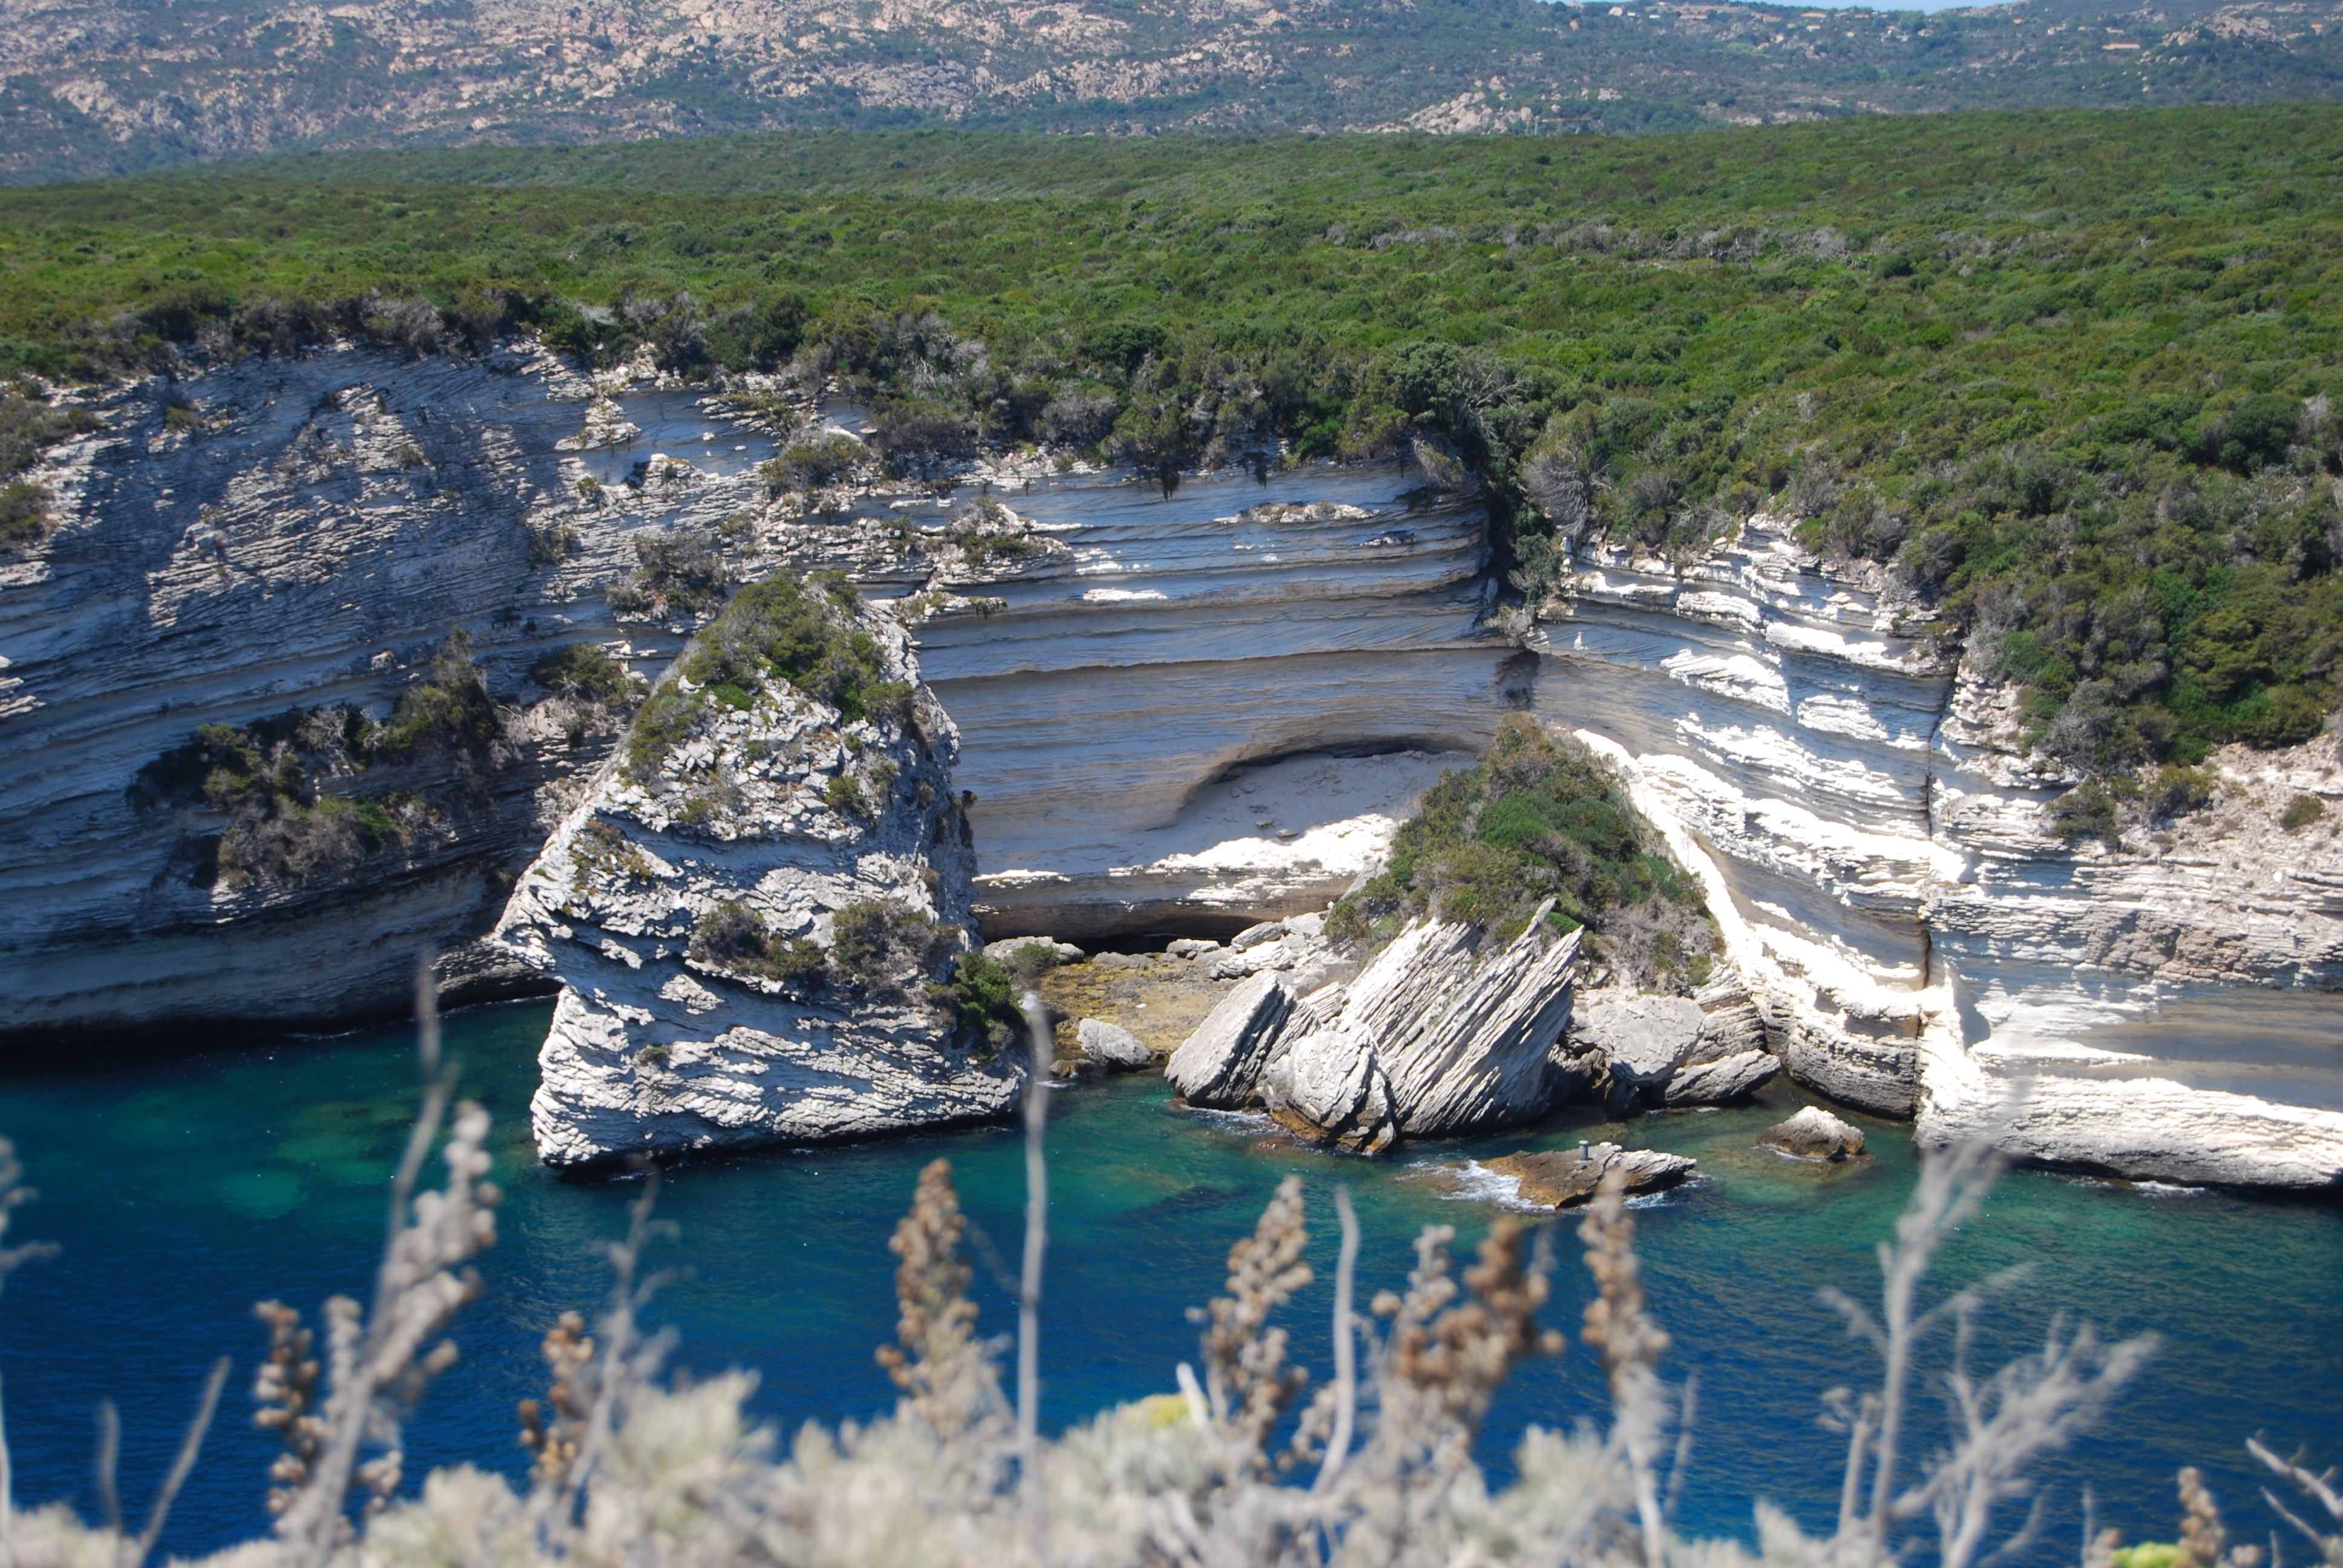
sea, coast, water, shore, lake, river, cliff, cove, mediterranean, bay, fjord, reservoir, terrain, cliffs, corsica, cape, white cliffs, landform, bonifacio